Anita Page

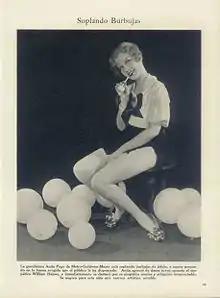
Page featured in the Argentine magazine "Cinelandia", January 1929

Page entered films with the help of friend, actress Betty Bronson. A photo of Page was spotted by a man who handled Bronson's fan mail who was also interested in representing actors. With the encouragement of her mother, Page telephoned the man who arranged a meeting for her with a casting director at Paramount Studios. After doing a screen test for Paramount, she became among the first residents of the Chateau Marmont. Page was offered contracts by both studios and selected MGM, "because they were so good for female actresses. If you ask me, MGM was "the" studio."